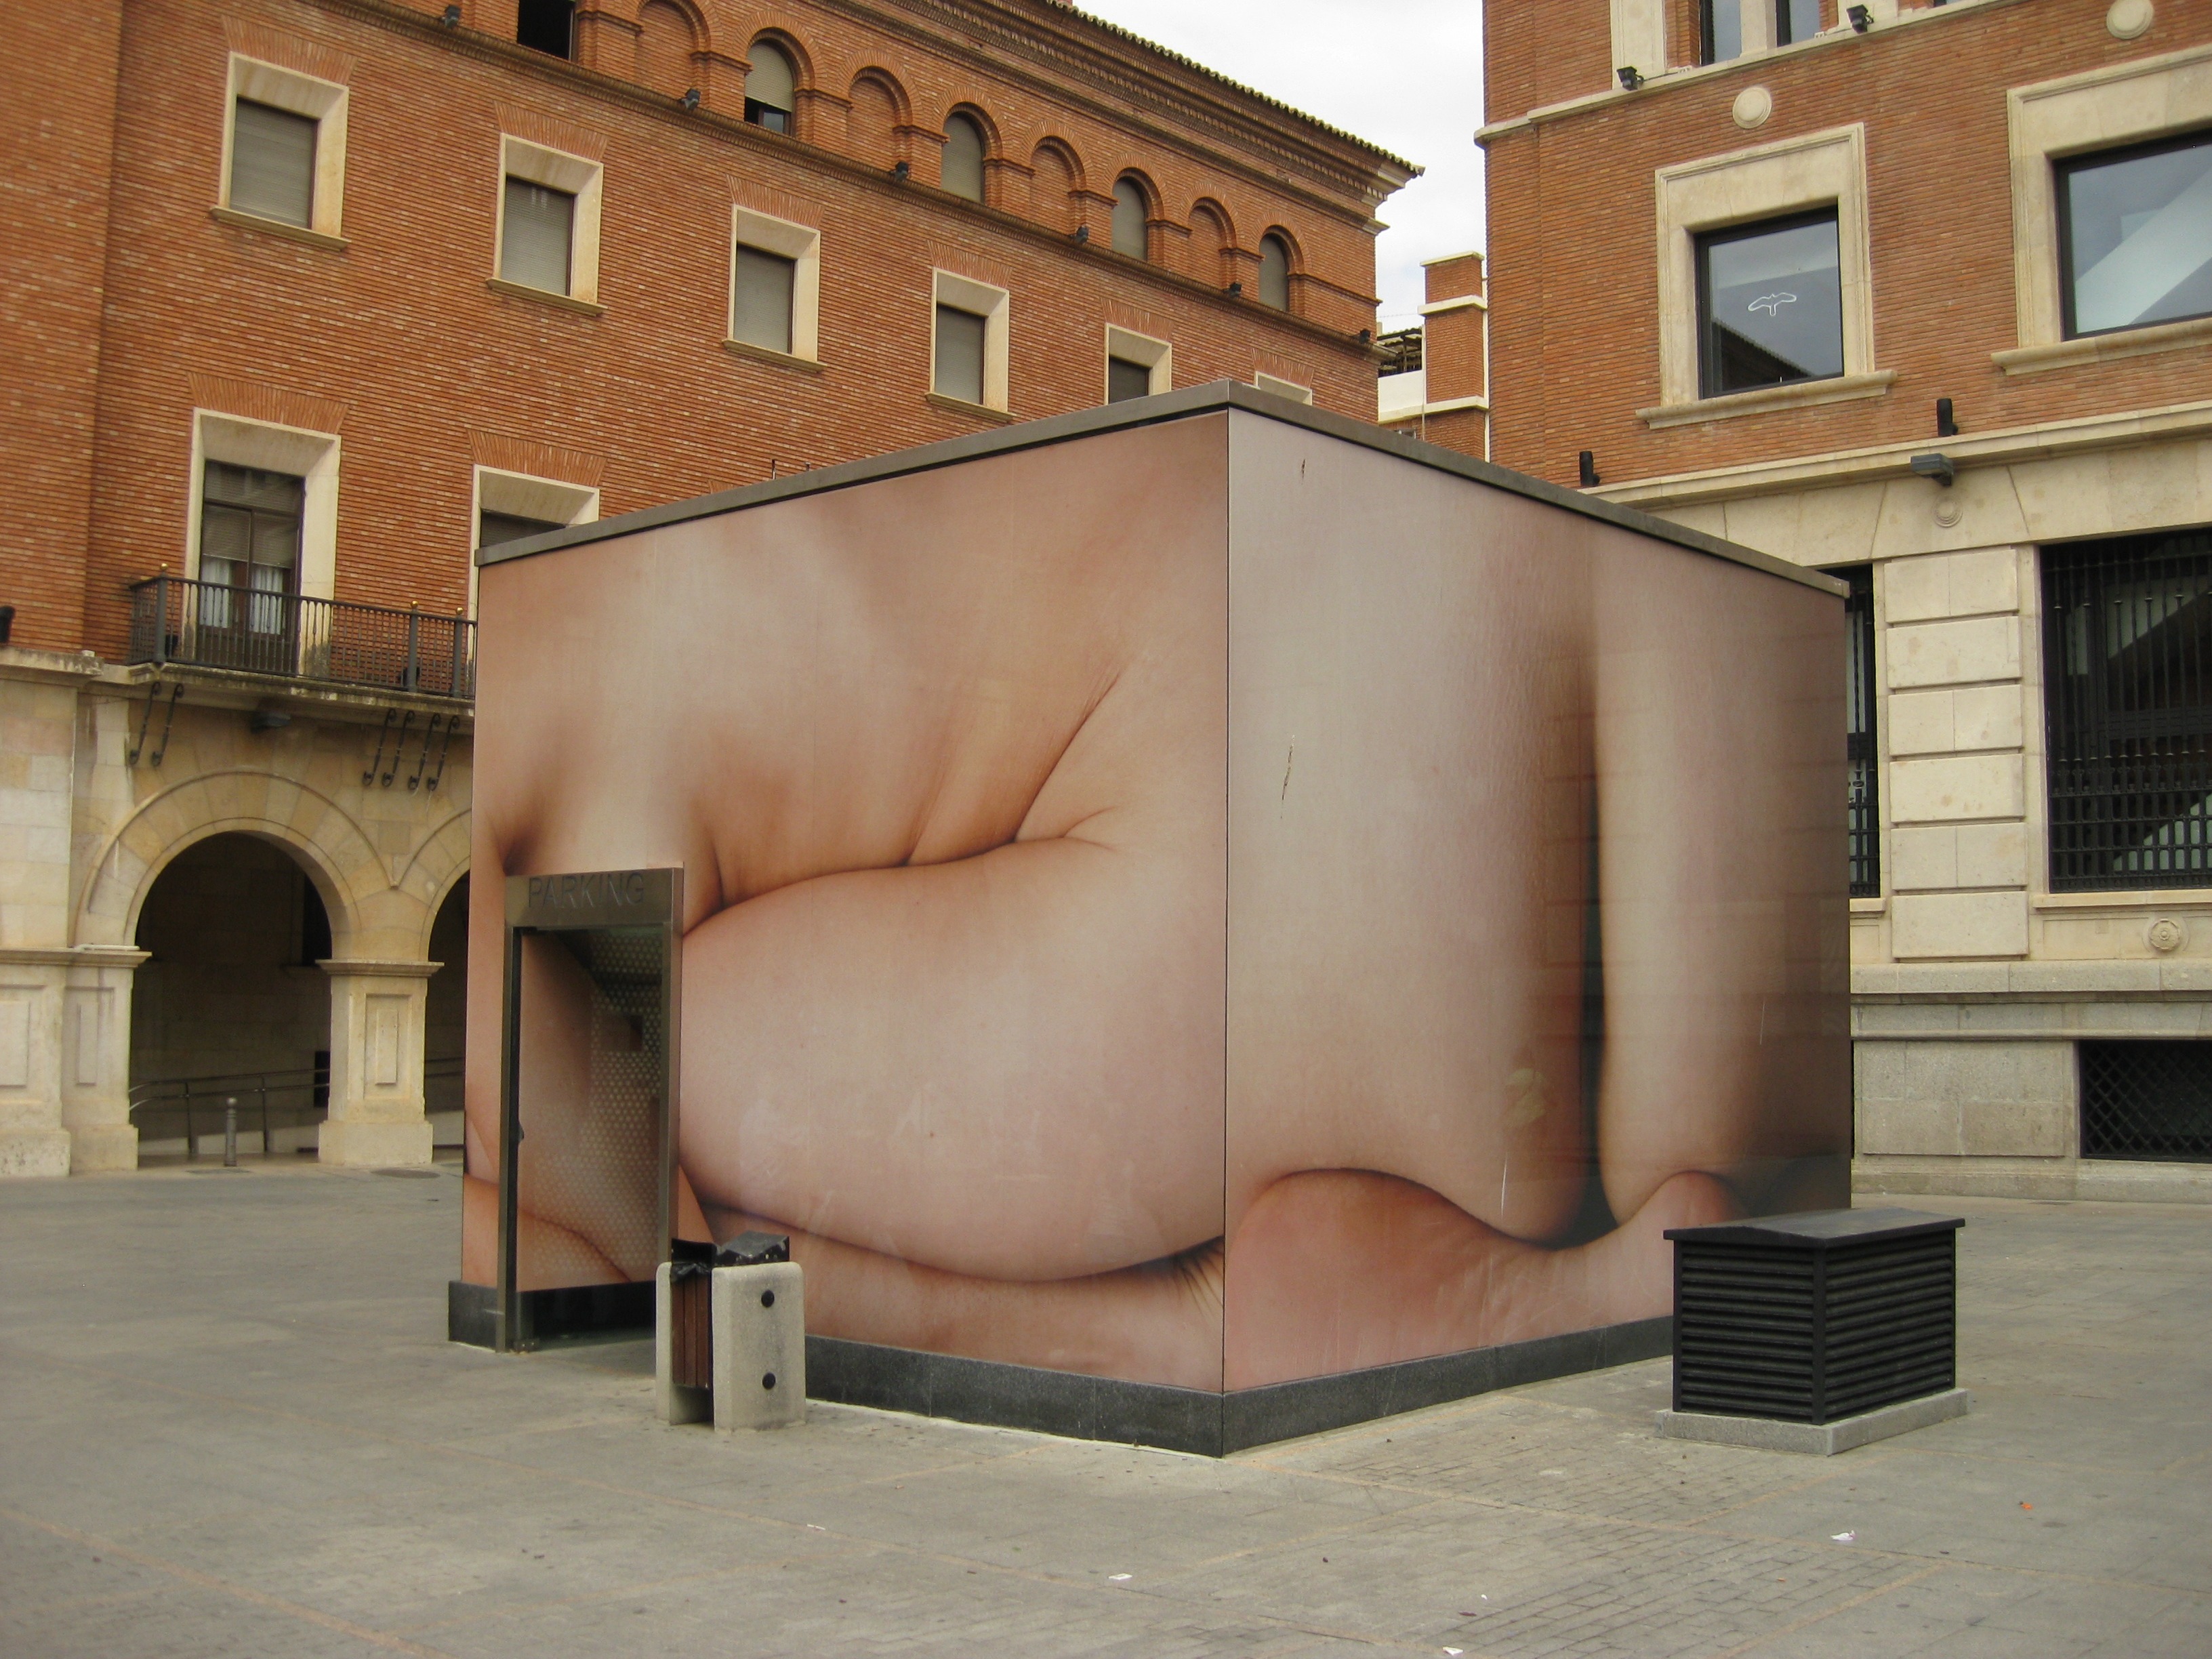
architecture, wood, house, parking, home, wall, monument, facade, interior design, sculpture, art, spain, women, aragon, cube, tourist attraction, naked, teruel